Frances Ann Conant

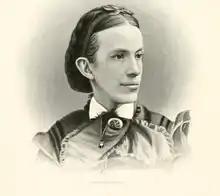
Frances Ann Conant

Frances Ann Conant (28 April 1831 – 5 August 1875), also known as J. H. Conant, was an American spiritualist medium.